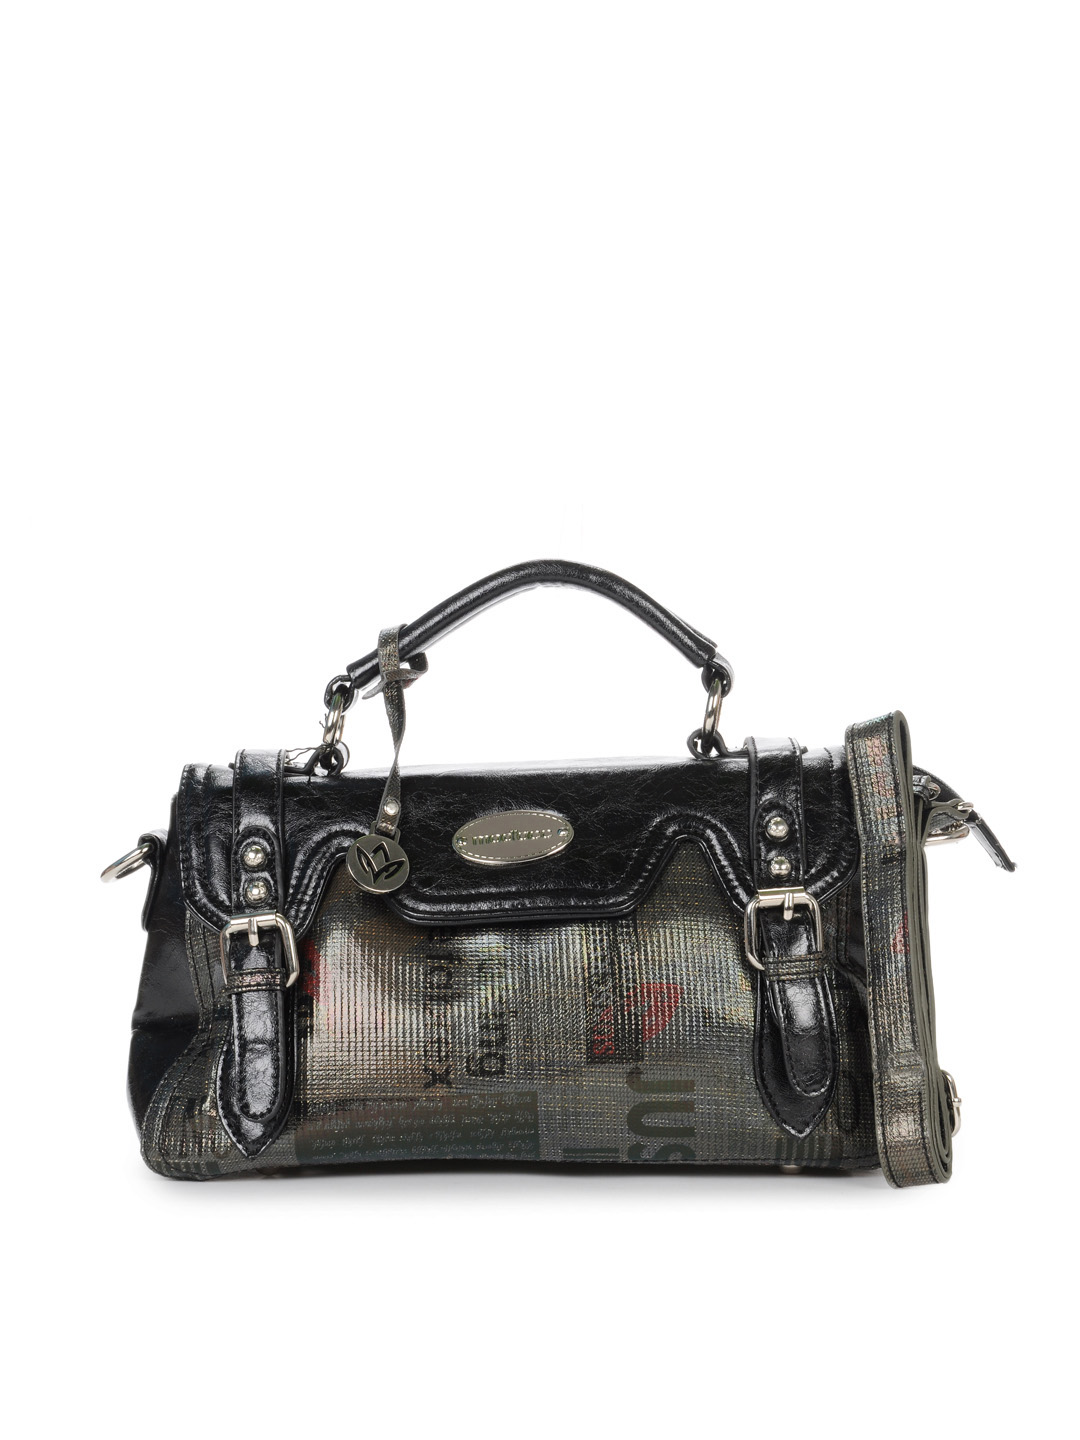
Mod-acc Women Black Handbag
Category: Accessories / Bags / Handbags
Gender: Women
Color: Black
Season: Summer 2012
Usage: Casual